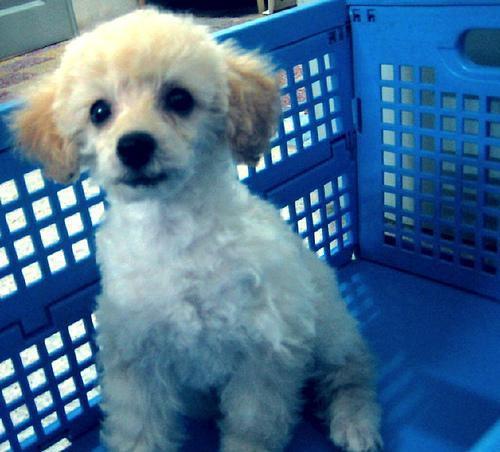
toy_poodle